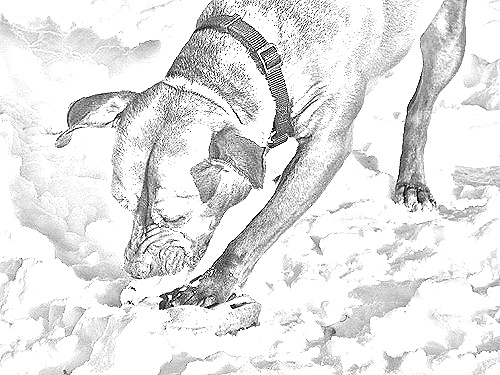
Portrait style: Sketch Portrait